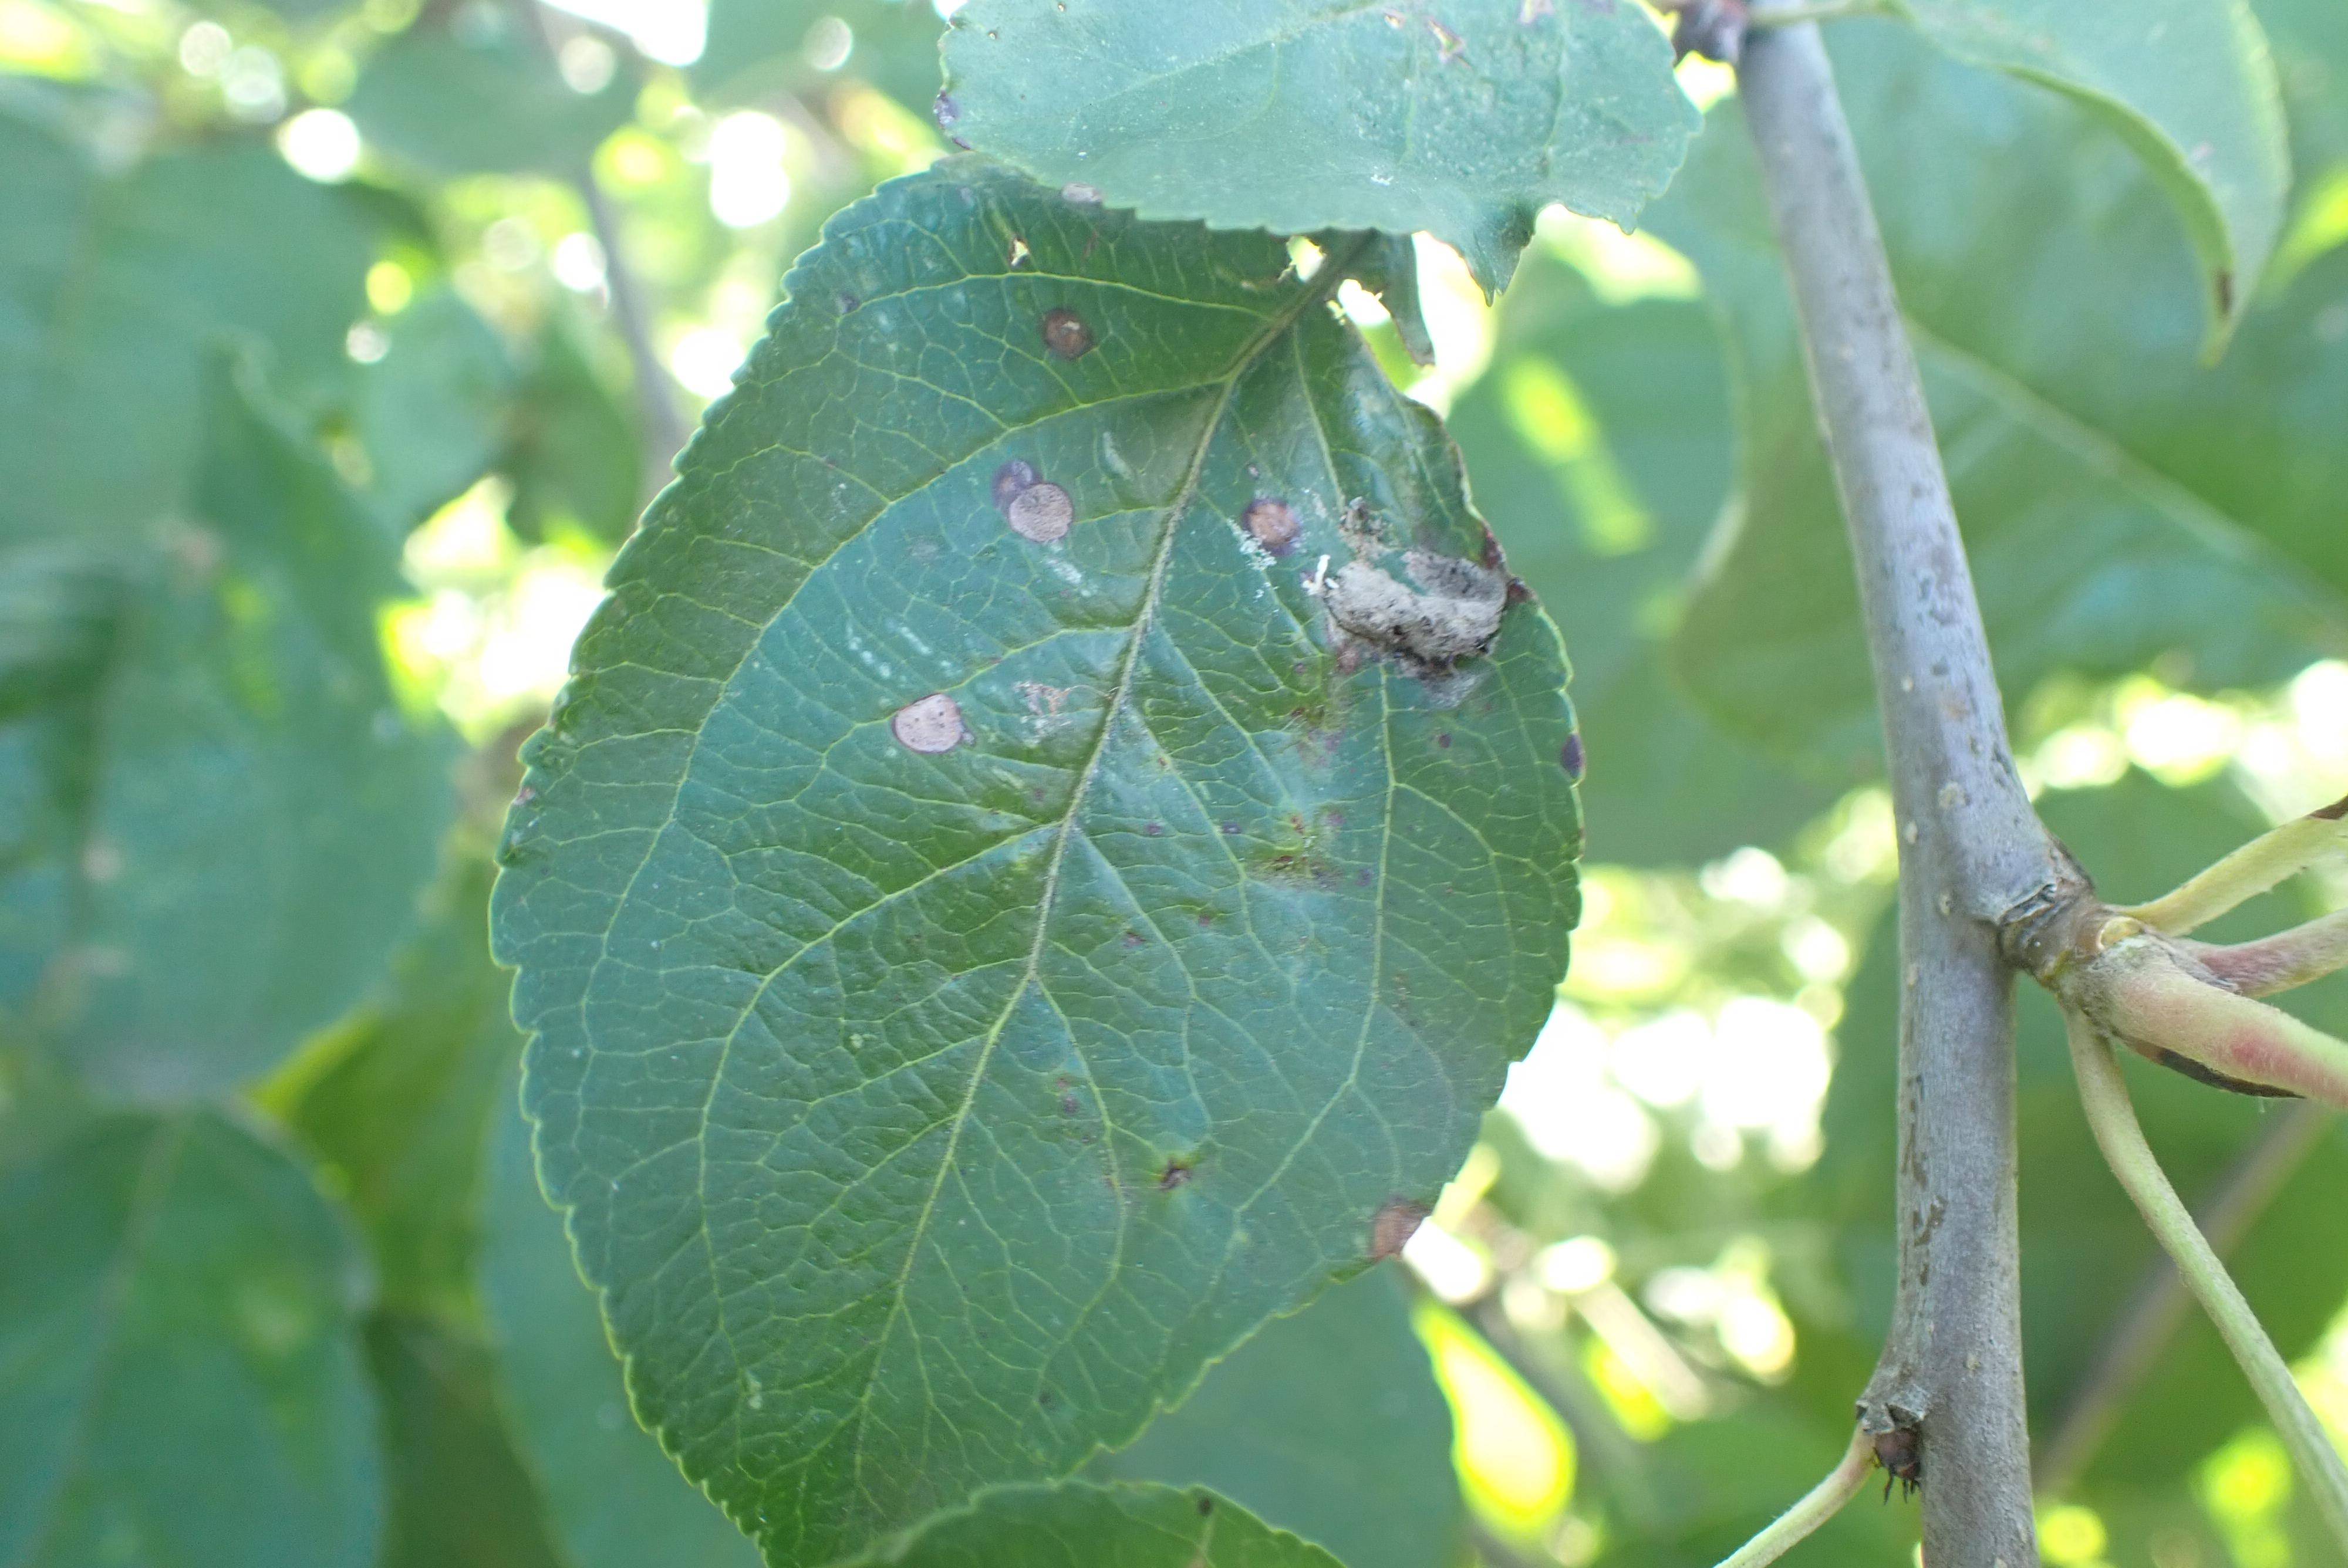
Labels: frog_eye_leaf_spot, complex